Catholic Charismatic Renewal

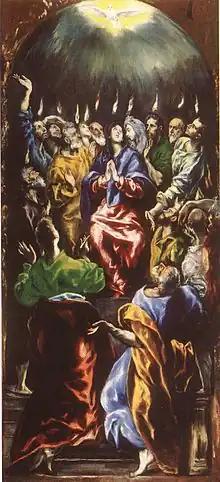
"Pentecost" by El Greco

Renewal advocates believe that the charisms identified in Saint Paul's writings, especially in , , and , continue to exist and build up the Church (see Catechism of the Catholic Church, §2003). The nine charismatic gifts considered extraordinary include: faith, expression of knowledge, expression of wisdom, miracles, speaking in tongues, interpretation of tongues, prophecy, discernment of spirits, and healing. These gifts are related to the traditional seven gifts of the Holy Spirit described in (wisdom, understanding, counsel, fortitude, knowledge, piety, and fear of the Lord, as listed in Catechism of the Catholic Church, §1831). The nine charismatic gifts in are also related to the spiritual and corporal works of mercy. Other references to charisms in the Catechism of the Catholic Church include §§688, 768, 799–801, 890, 951, 1508 (charism of healing) and 2035.